Forza Horizon 2

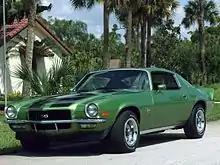
Many cars carry over from the original "Forza Horizon", while many new cars, such as the 1970 Chevrolet Camaro, have been added to the game.

On 22 July 2014, Turn 10 Studios revealed the first 100 of over 200 cars to be featured in the open world game, from exotics, rally cars, trucks, hot hatches, among others. Many cars from the "Forza" series return, including many cars from the original "Horizon" game. The list includes the 2014 Lamborghini Huracán LP610-4 and Veneno, the McLaren P1, the LaFerrari, the Agera, and the Bugatti Veyron Super Sport. Another new car that they had released was the Ford Capri RS3100 which is a barn find. All ten barn finds can be found off-road, usually in hidden places.